Sir Richard Rees, 2nd Baronet

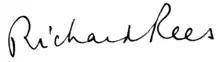

Sir Richard Lodowick Edward Montagu Rees, 2nd Baronet (4 April 1900 – 24 July 1970) was a British diplomat, writer, humanitarian, and painter.